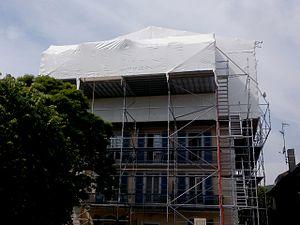
Un parapluie, monté pour protéger un bâtiment lors de la réfection de sa toiture. Sert ici également de confinement pour le désamiantage
Un parapluie, sorte de toit portatif pliant permettant de se protéger de la pluie ;